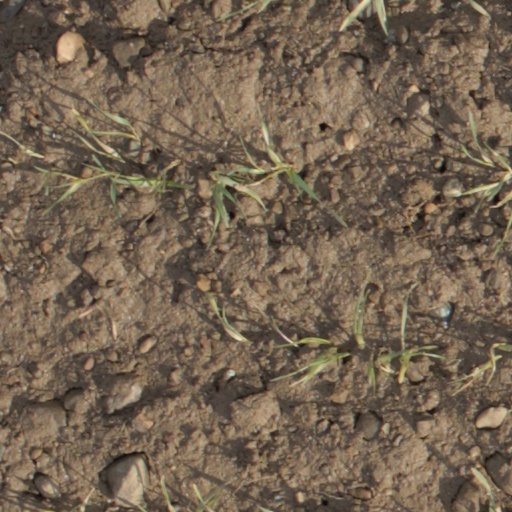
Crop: wheat